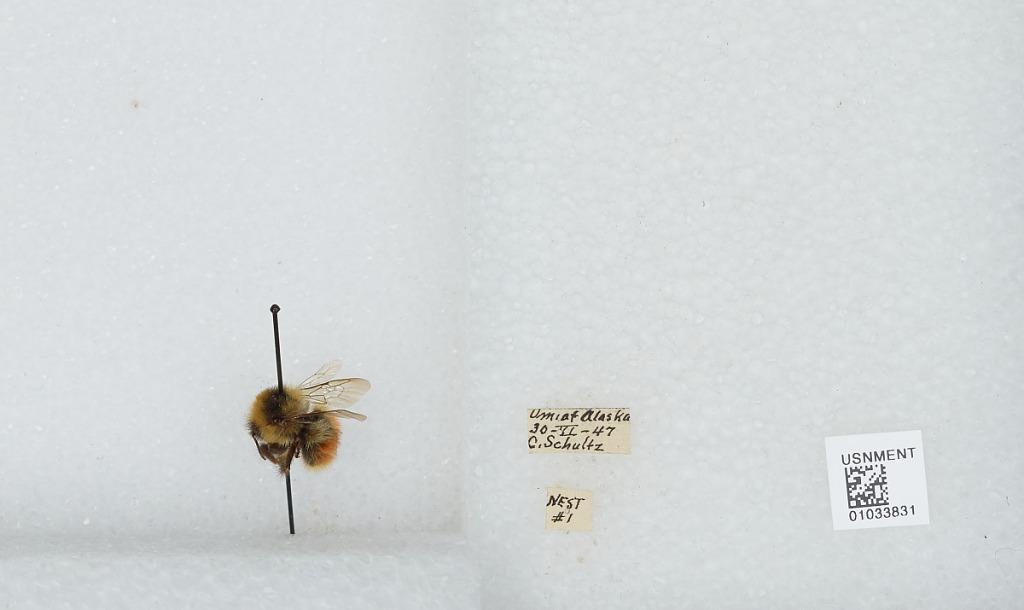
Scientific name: Bombus (Pyrobombus) sylvicola Kirby
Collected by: C. Schultz
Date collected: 1947-6-30
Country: United States
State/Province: Alaska
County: North Slope
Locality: Umiat
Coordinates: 69.3669, -152.144